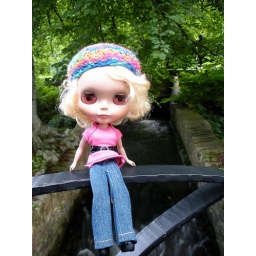
beautiful wrought iron bridge over the river ness on the ladies' walk in inverness.